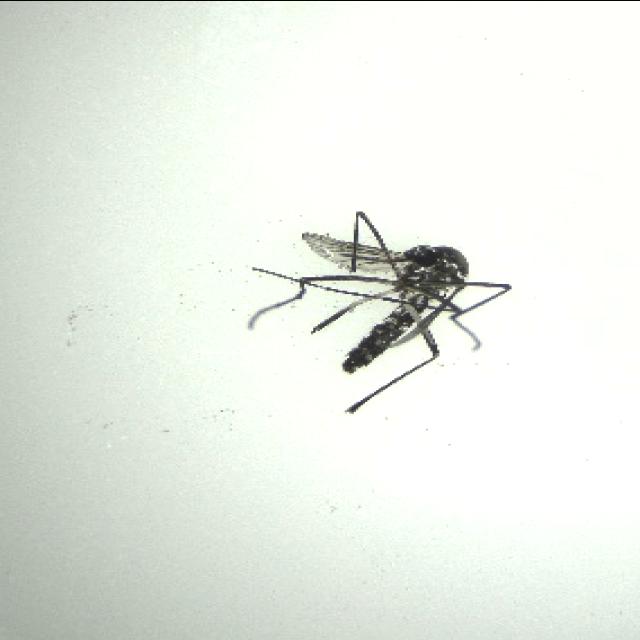
Species: aedes_albopictus